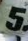
Number: 5